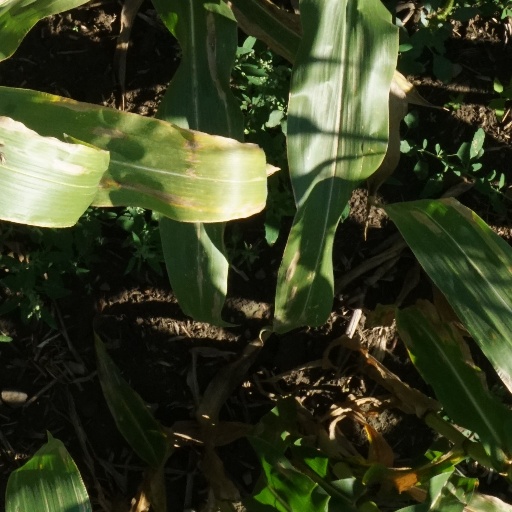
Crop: maize; corn